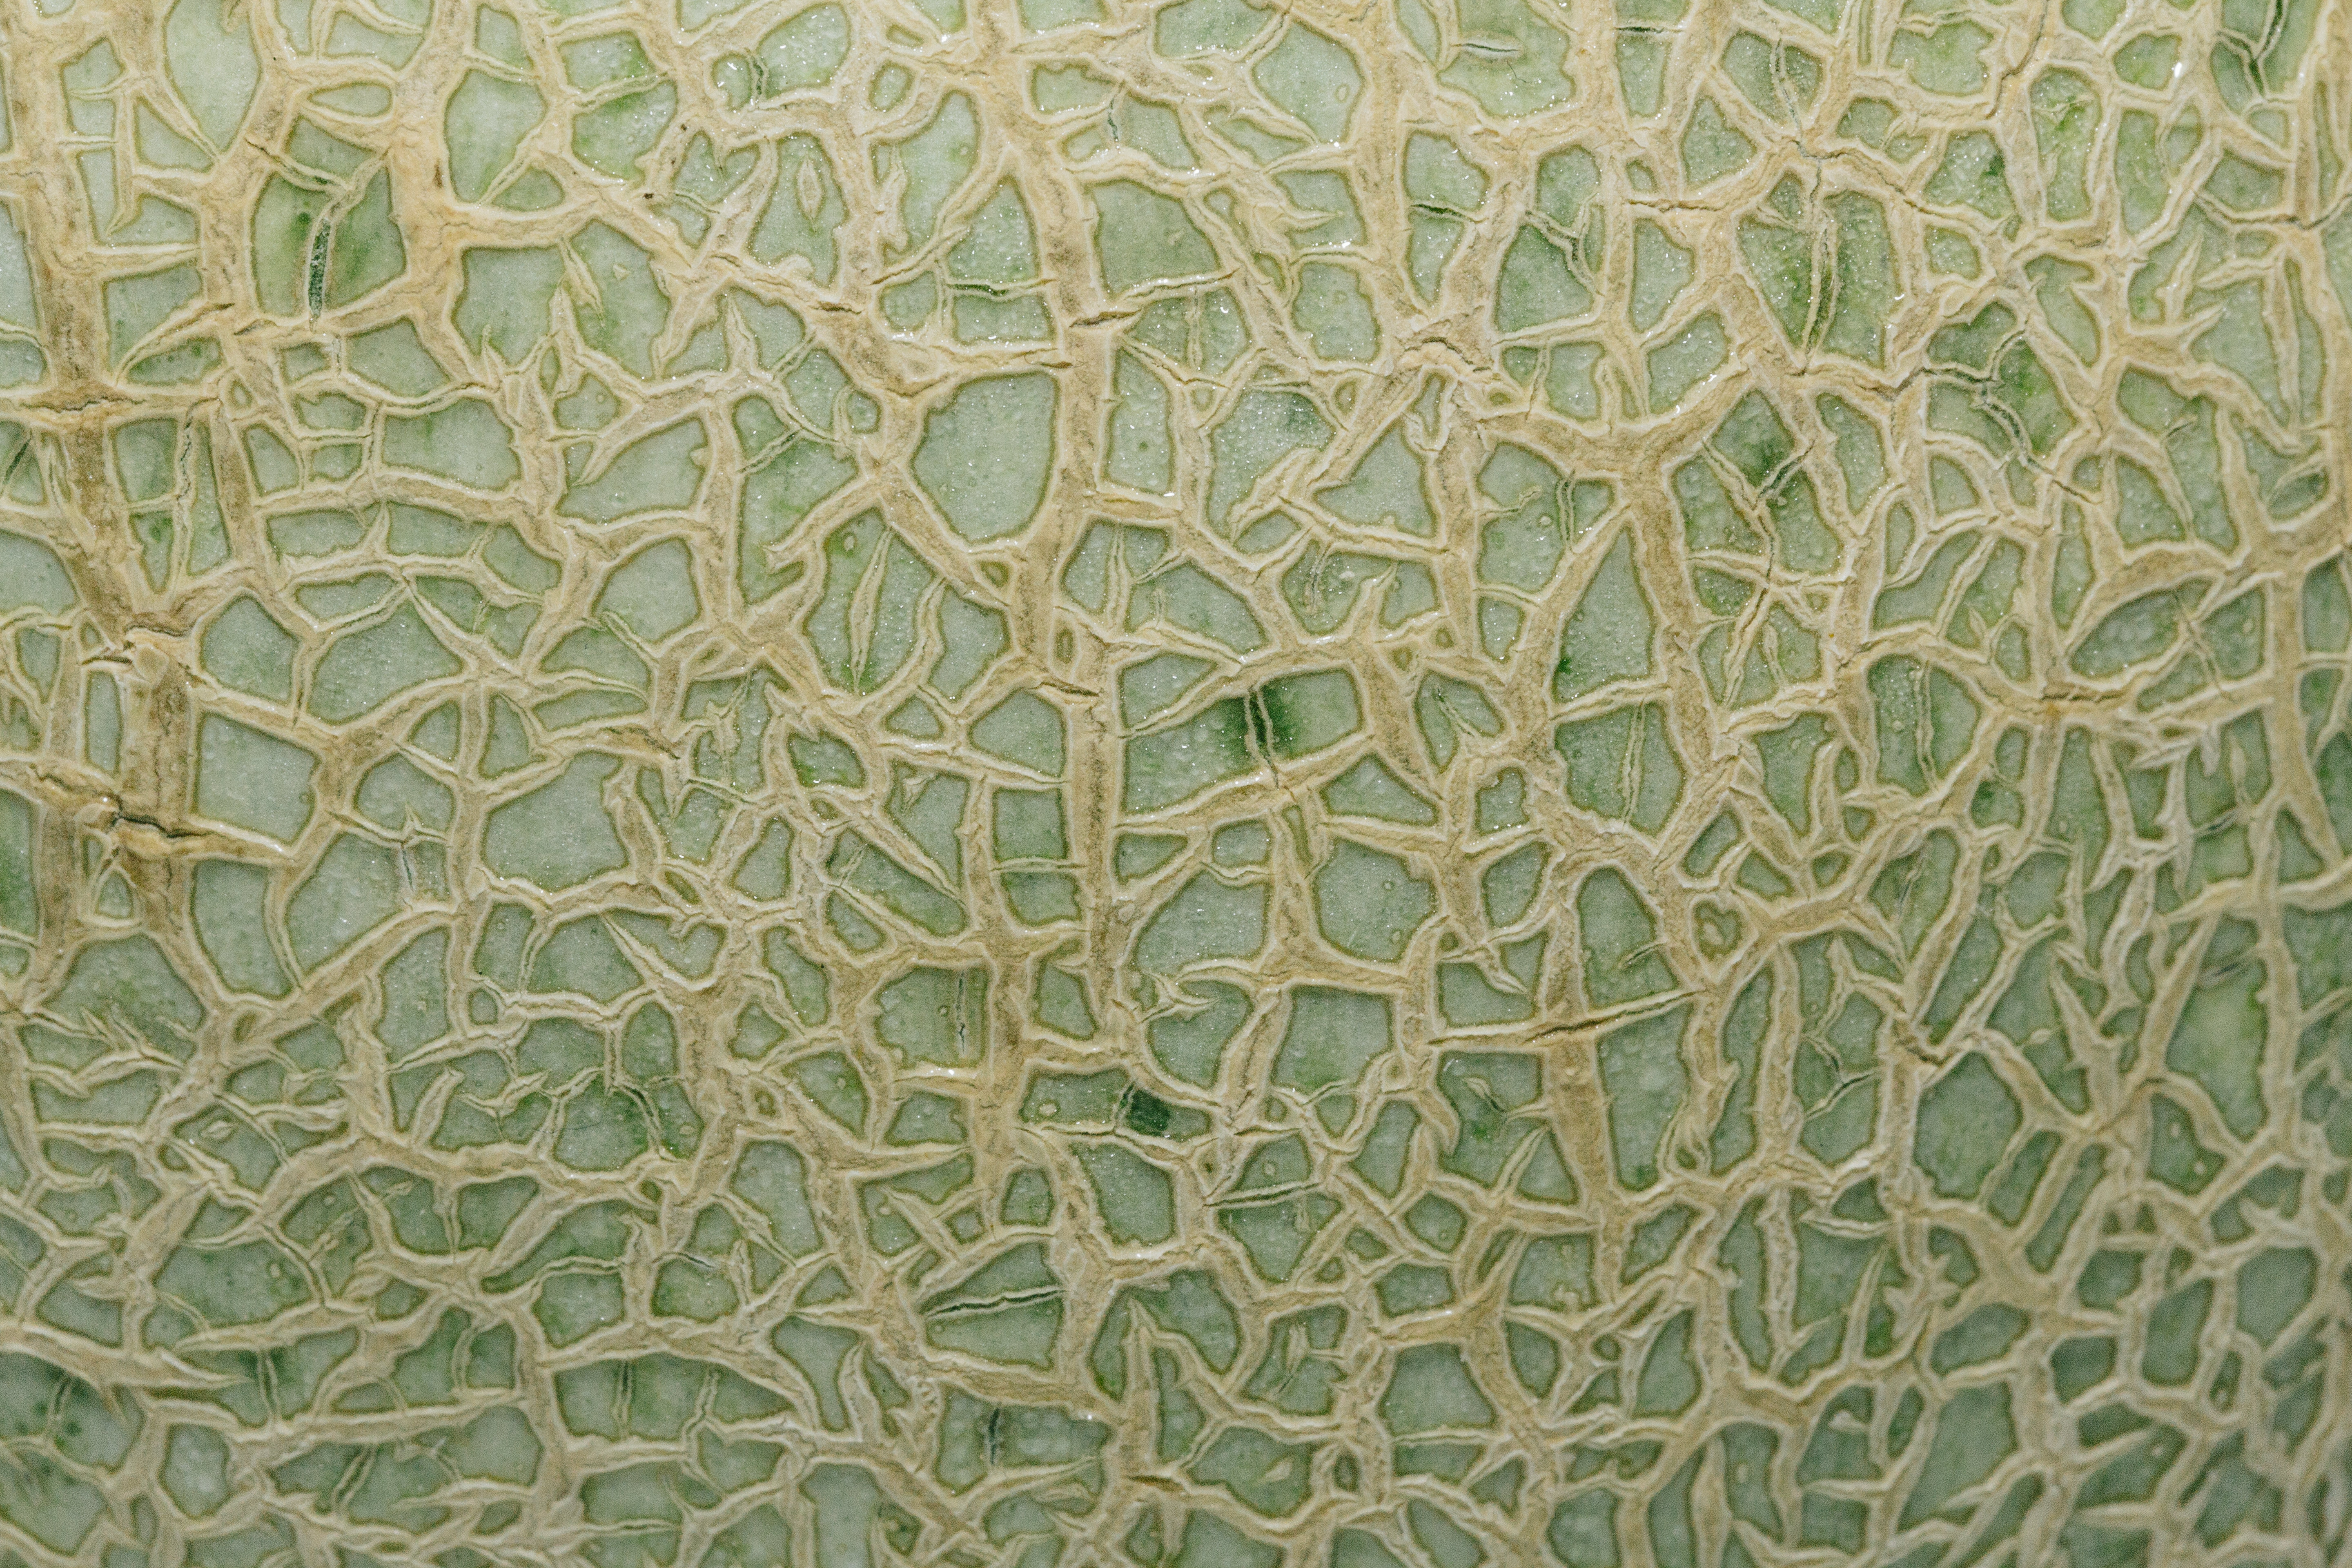
art, pattern, green, leaf, textile, design, plant, lace, muskmelon